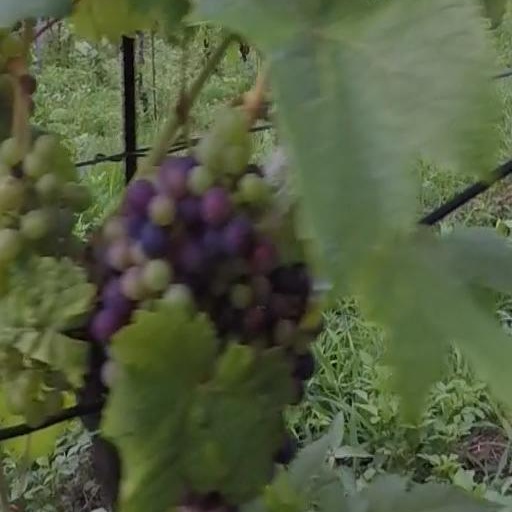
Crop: grape